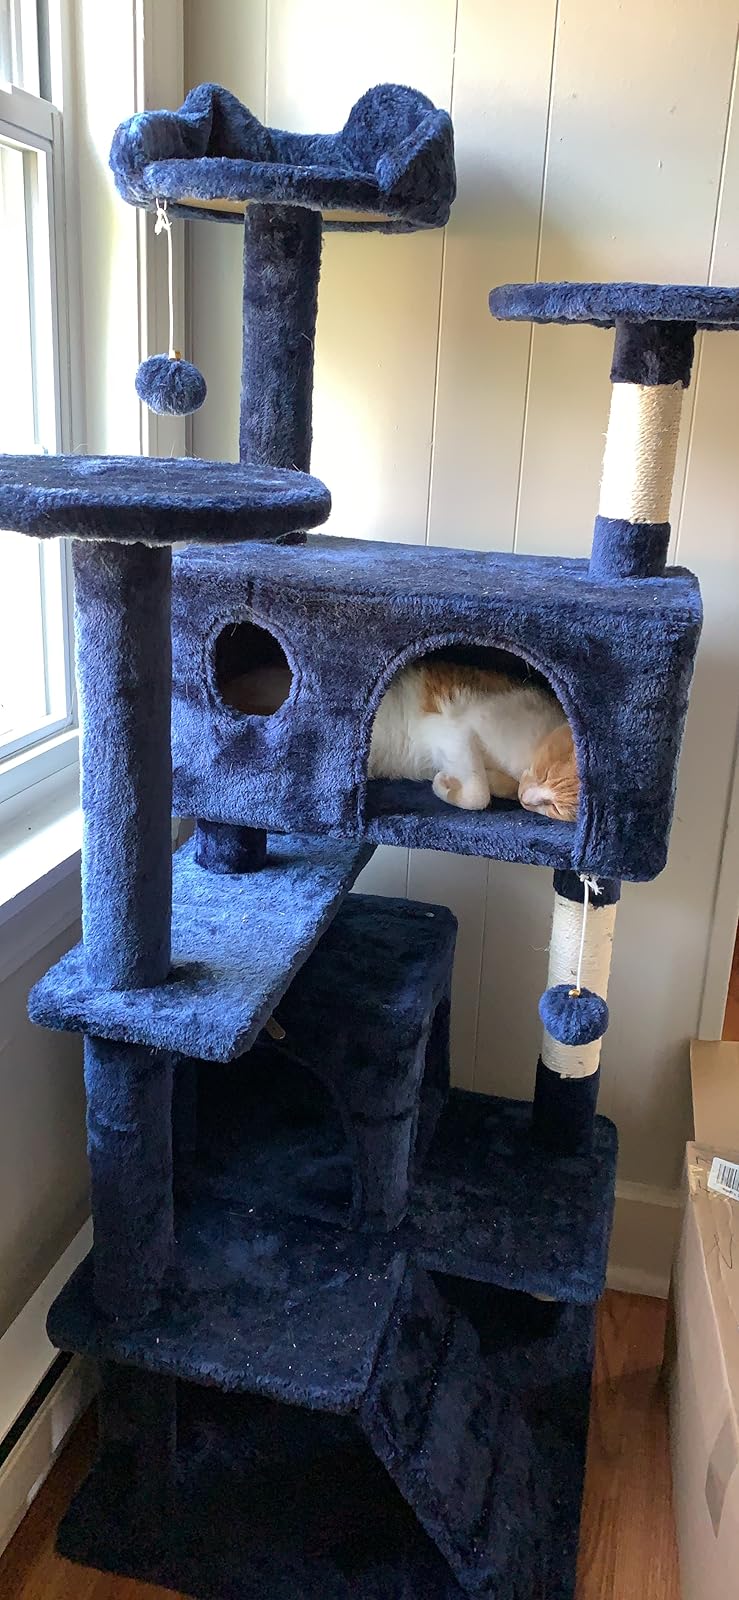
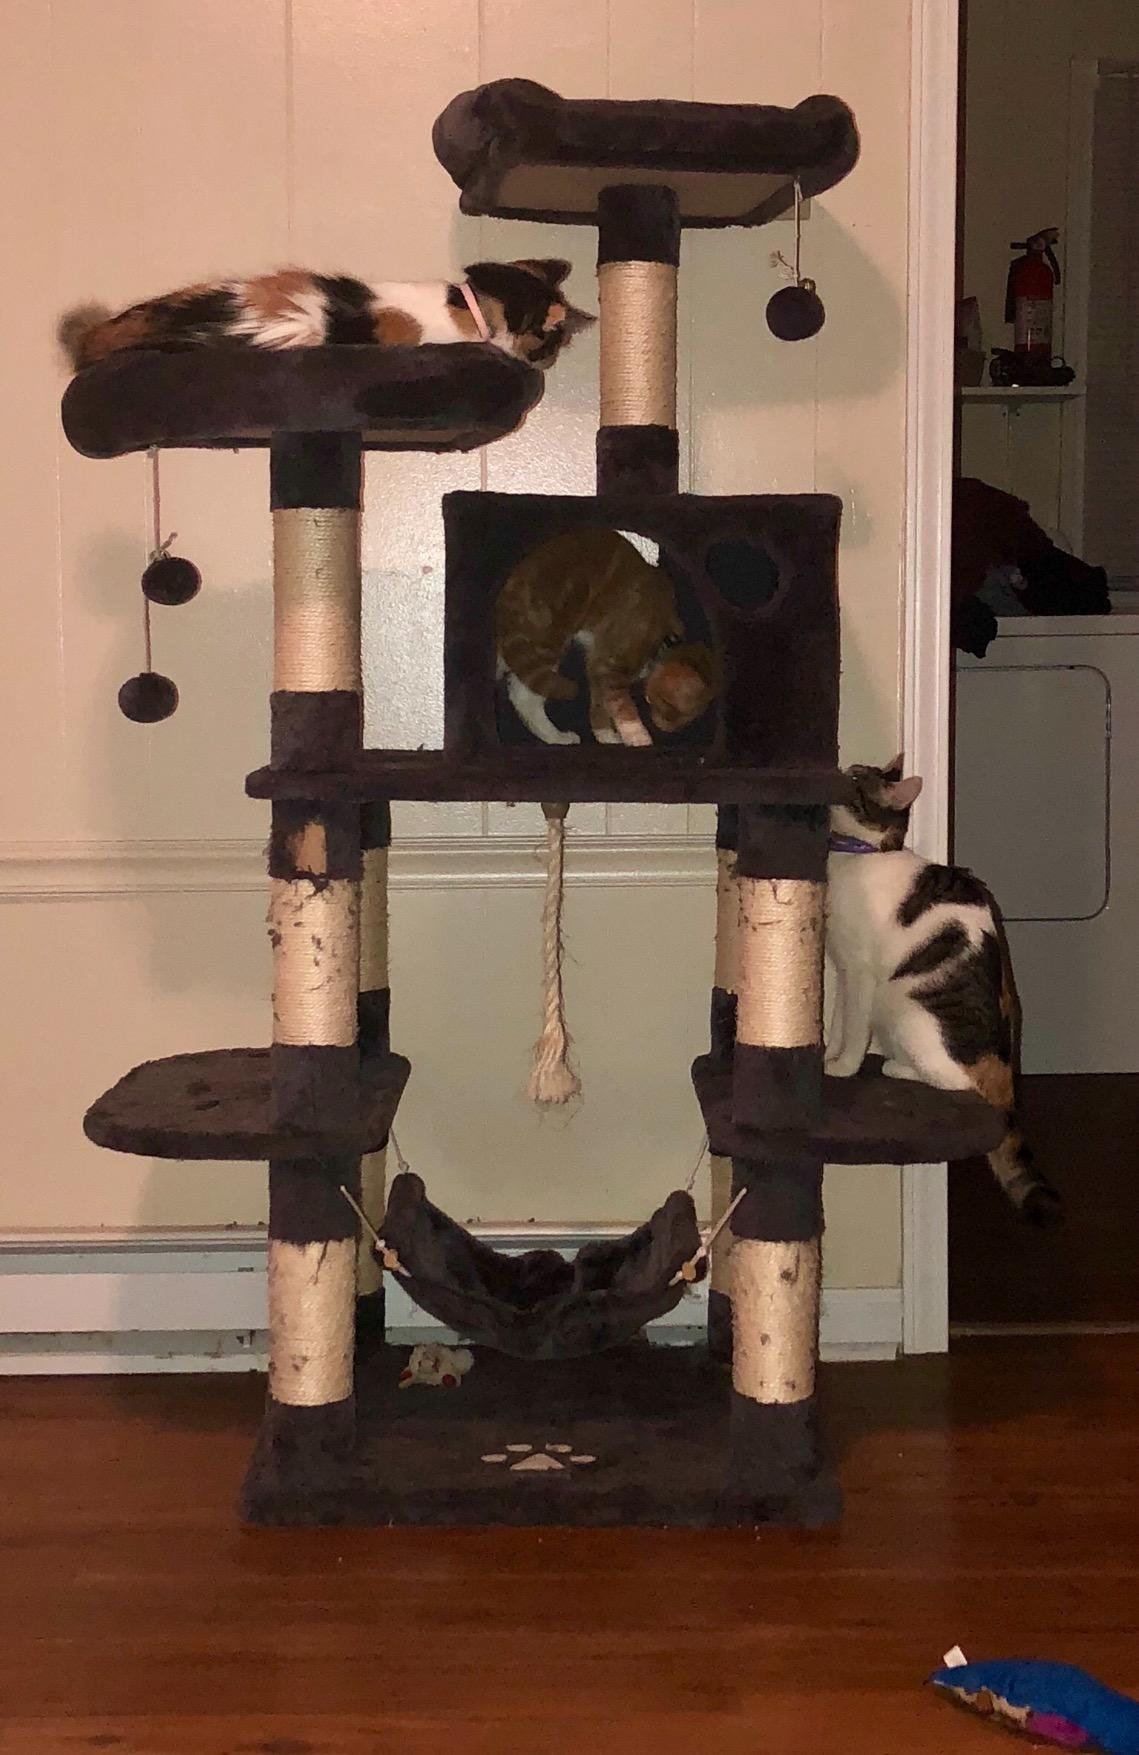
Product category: items_cat tree
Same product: no